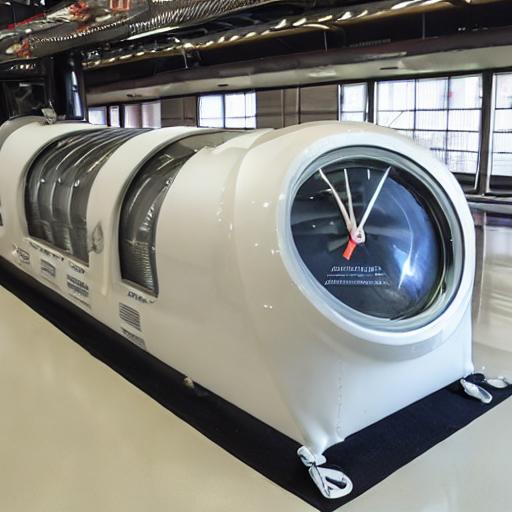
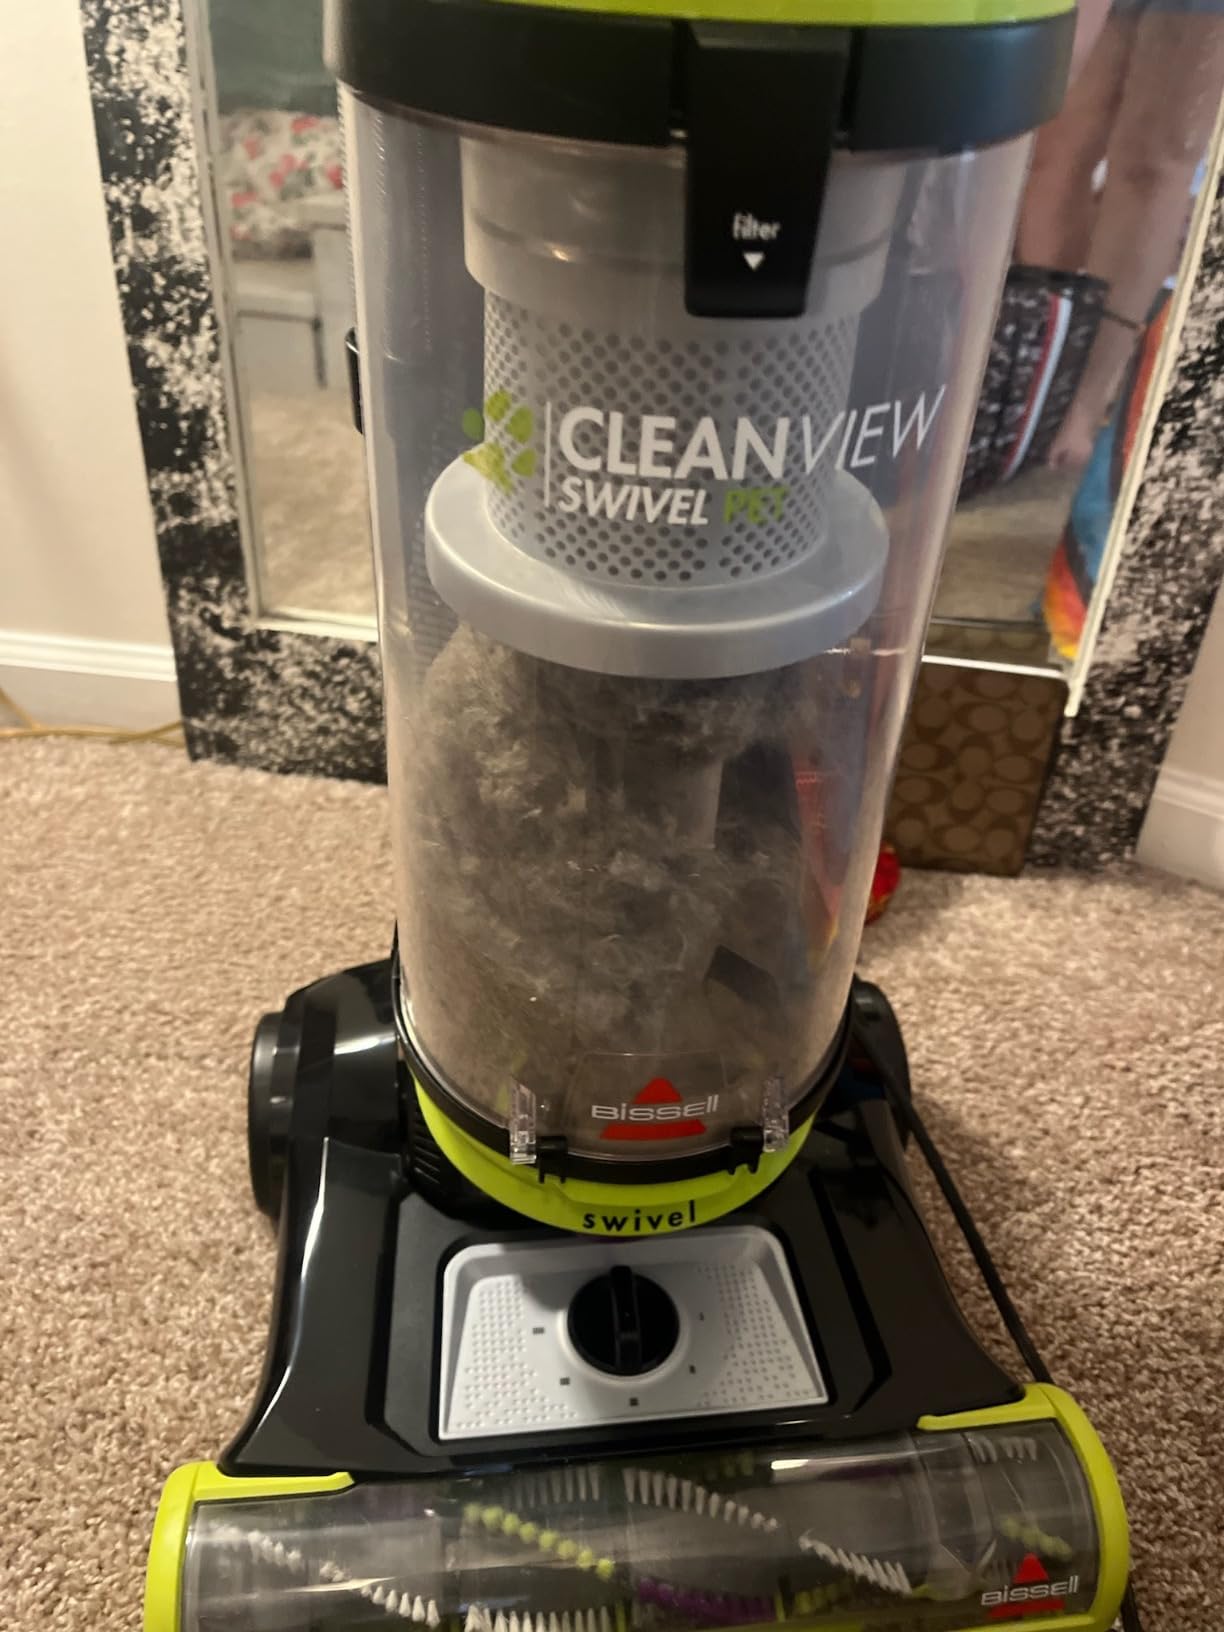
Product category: items_vacuum
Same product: no